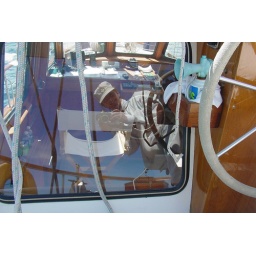
Reflection in sailboat salon window